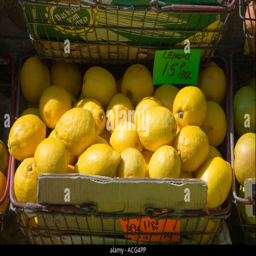
lemons on display in a shop